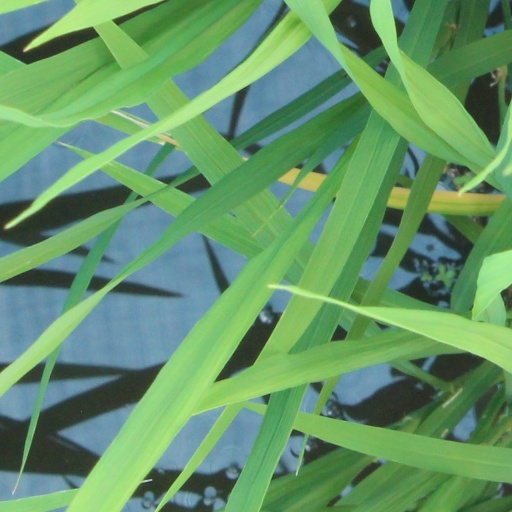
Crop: rice